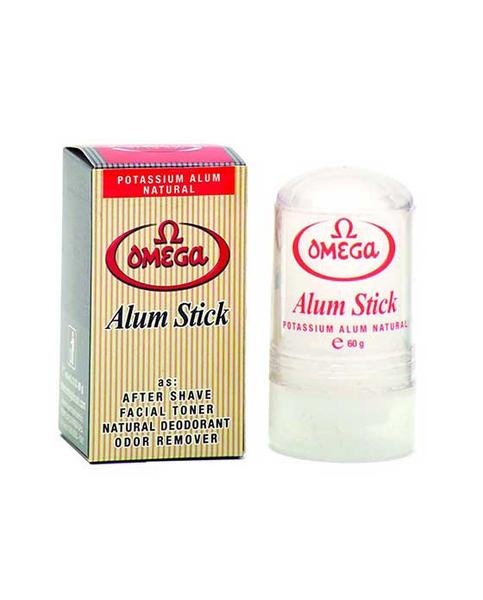
Omega Alum Stick 60g
Brand: OMEGA
Omega Alum Stick Made Of Natural Potassium Alum. Its Antiseptic & Astringent Properties Soothe & Heal Nicks & Cuts (60g) Made in Italy.
Category: Health & Beauty > Personal Care > Shaving & Grooming > Styptic Pencils